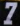
Number: 7